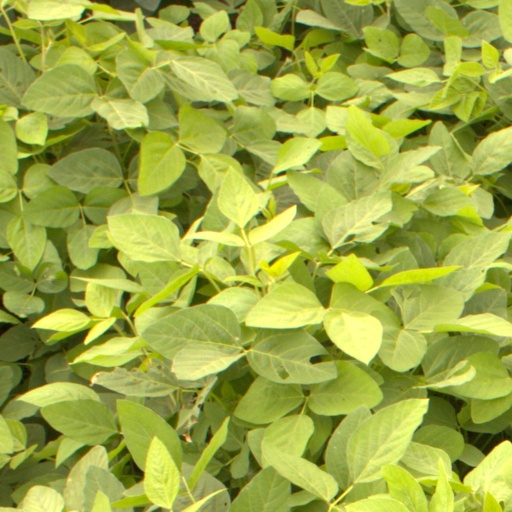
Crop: soybean